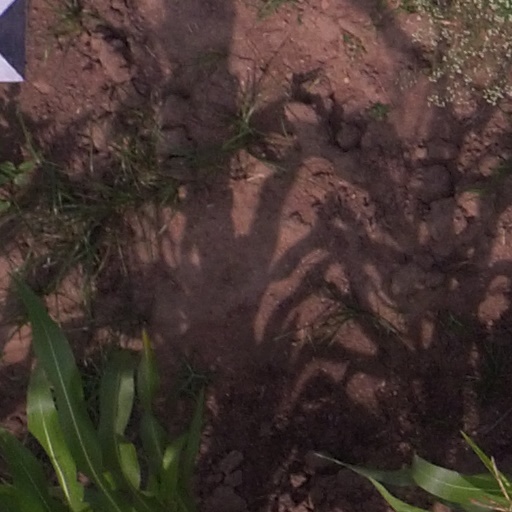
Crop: maize; corn